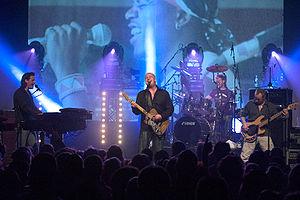
BLØF est un groupe rock néerlandais, formé en 1992 à Flessingue en Zélande.